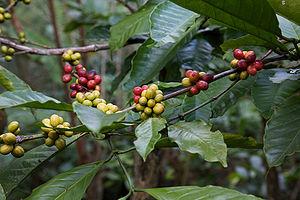
Bali est une île du Sud de l'Indonésie située entre les îles de Java et de Lombok. Elle fait partie des petites îles de la Sonde. Sa superficie est de 5 637 km². La population de l'ensemble des îles de la province de Bali était de 3 890 000 habitants en 2010, soit une densité de 690 habitants/km². Administrativement, l'île fait partie de la province du même nom et accueille sa capitale, Denpasar, dans le sud de l'île.